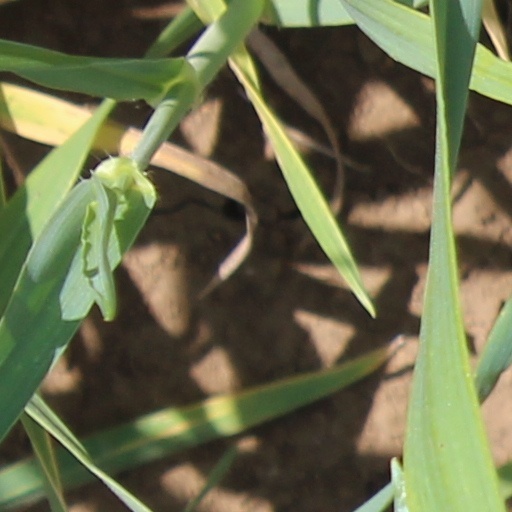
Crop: wheat